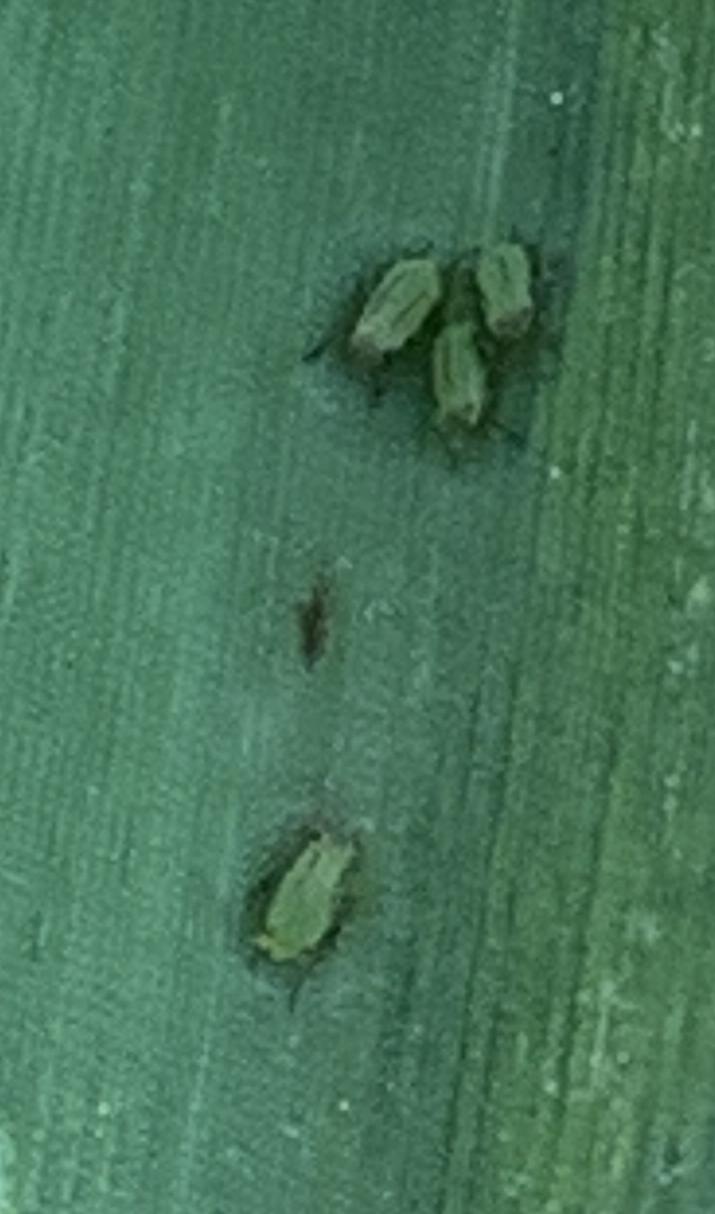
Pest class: english_grain_aphid